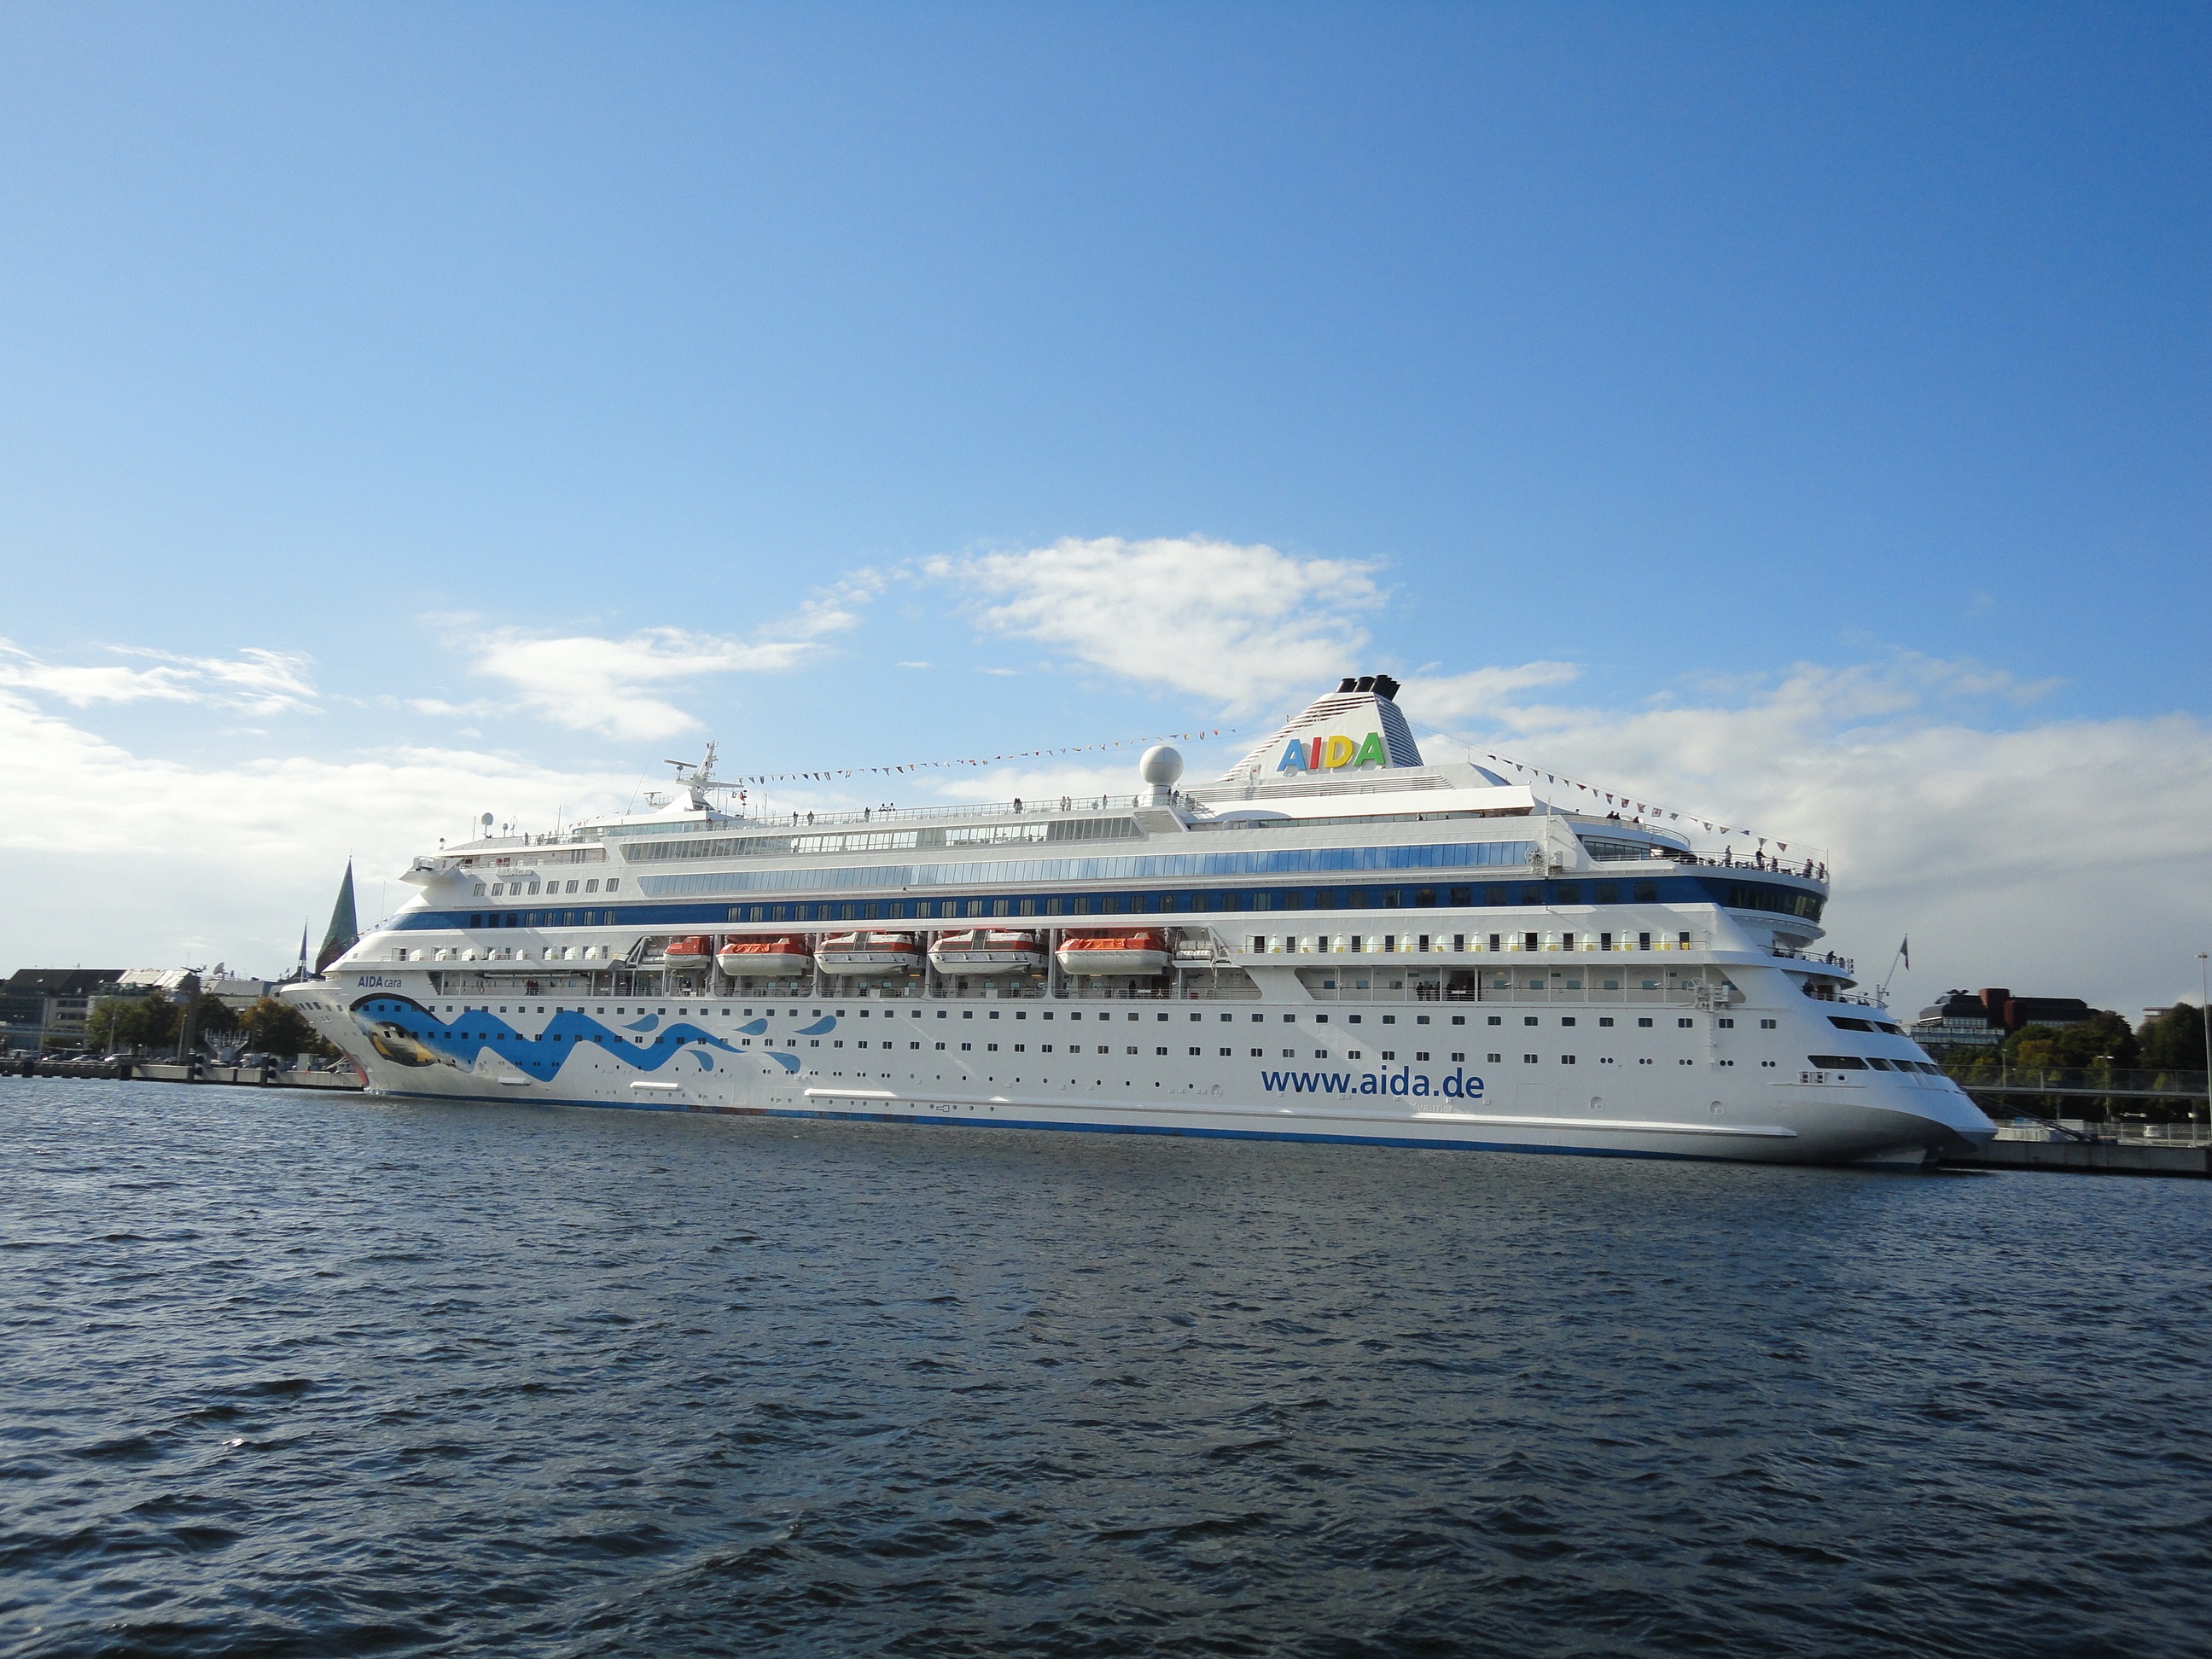
sea, water, ship, vehicle, port, ferry, channel, watercraft, cruise ship, baltic sea, motor ship, passenger ship, ship travel, freight transport, kiel, ocean liner, aida, aida cara